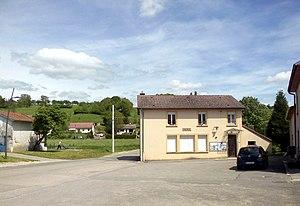
La mairie de Ramecourt
Ramecourt est une commune française située dans le département des Vosges en région Grand Est.